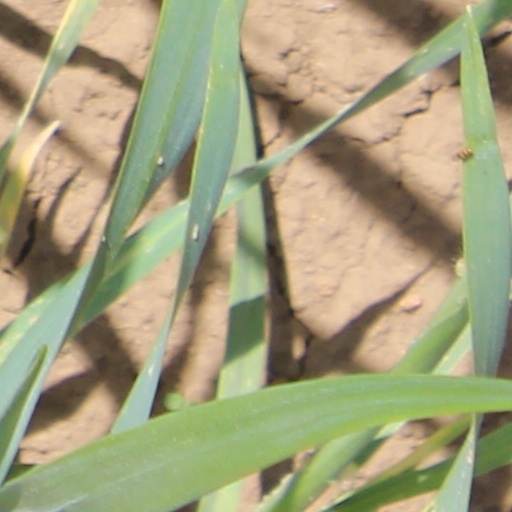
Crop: wheat